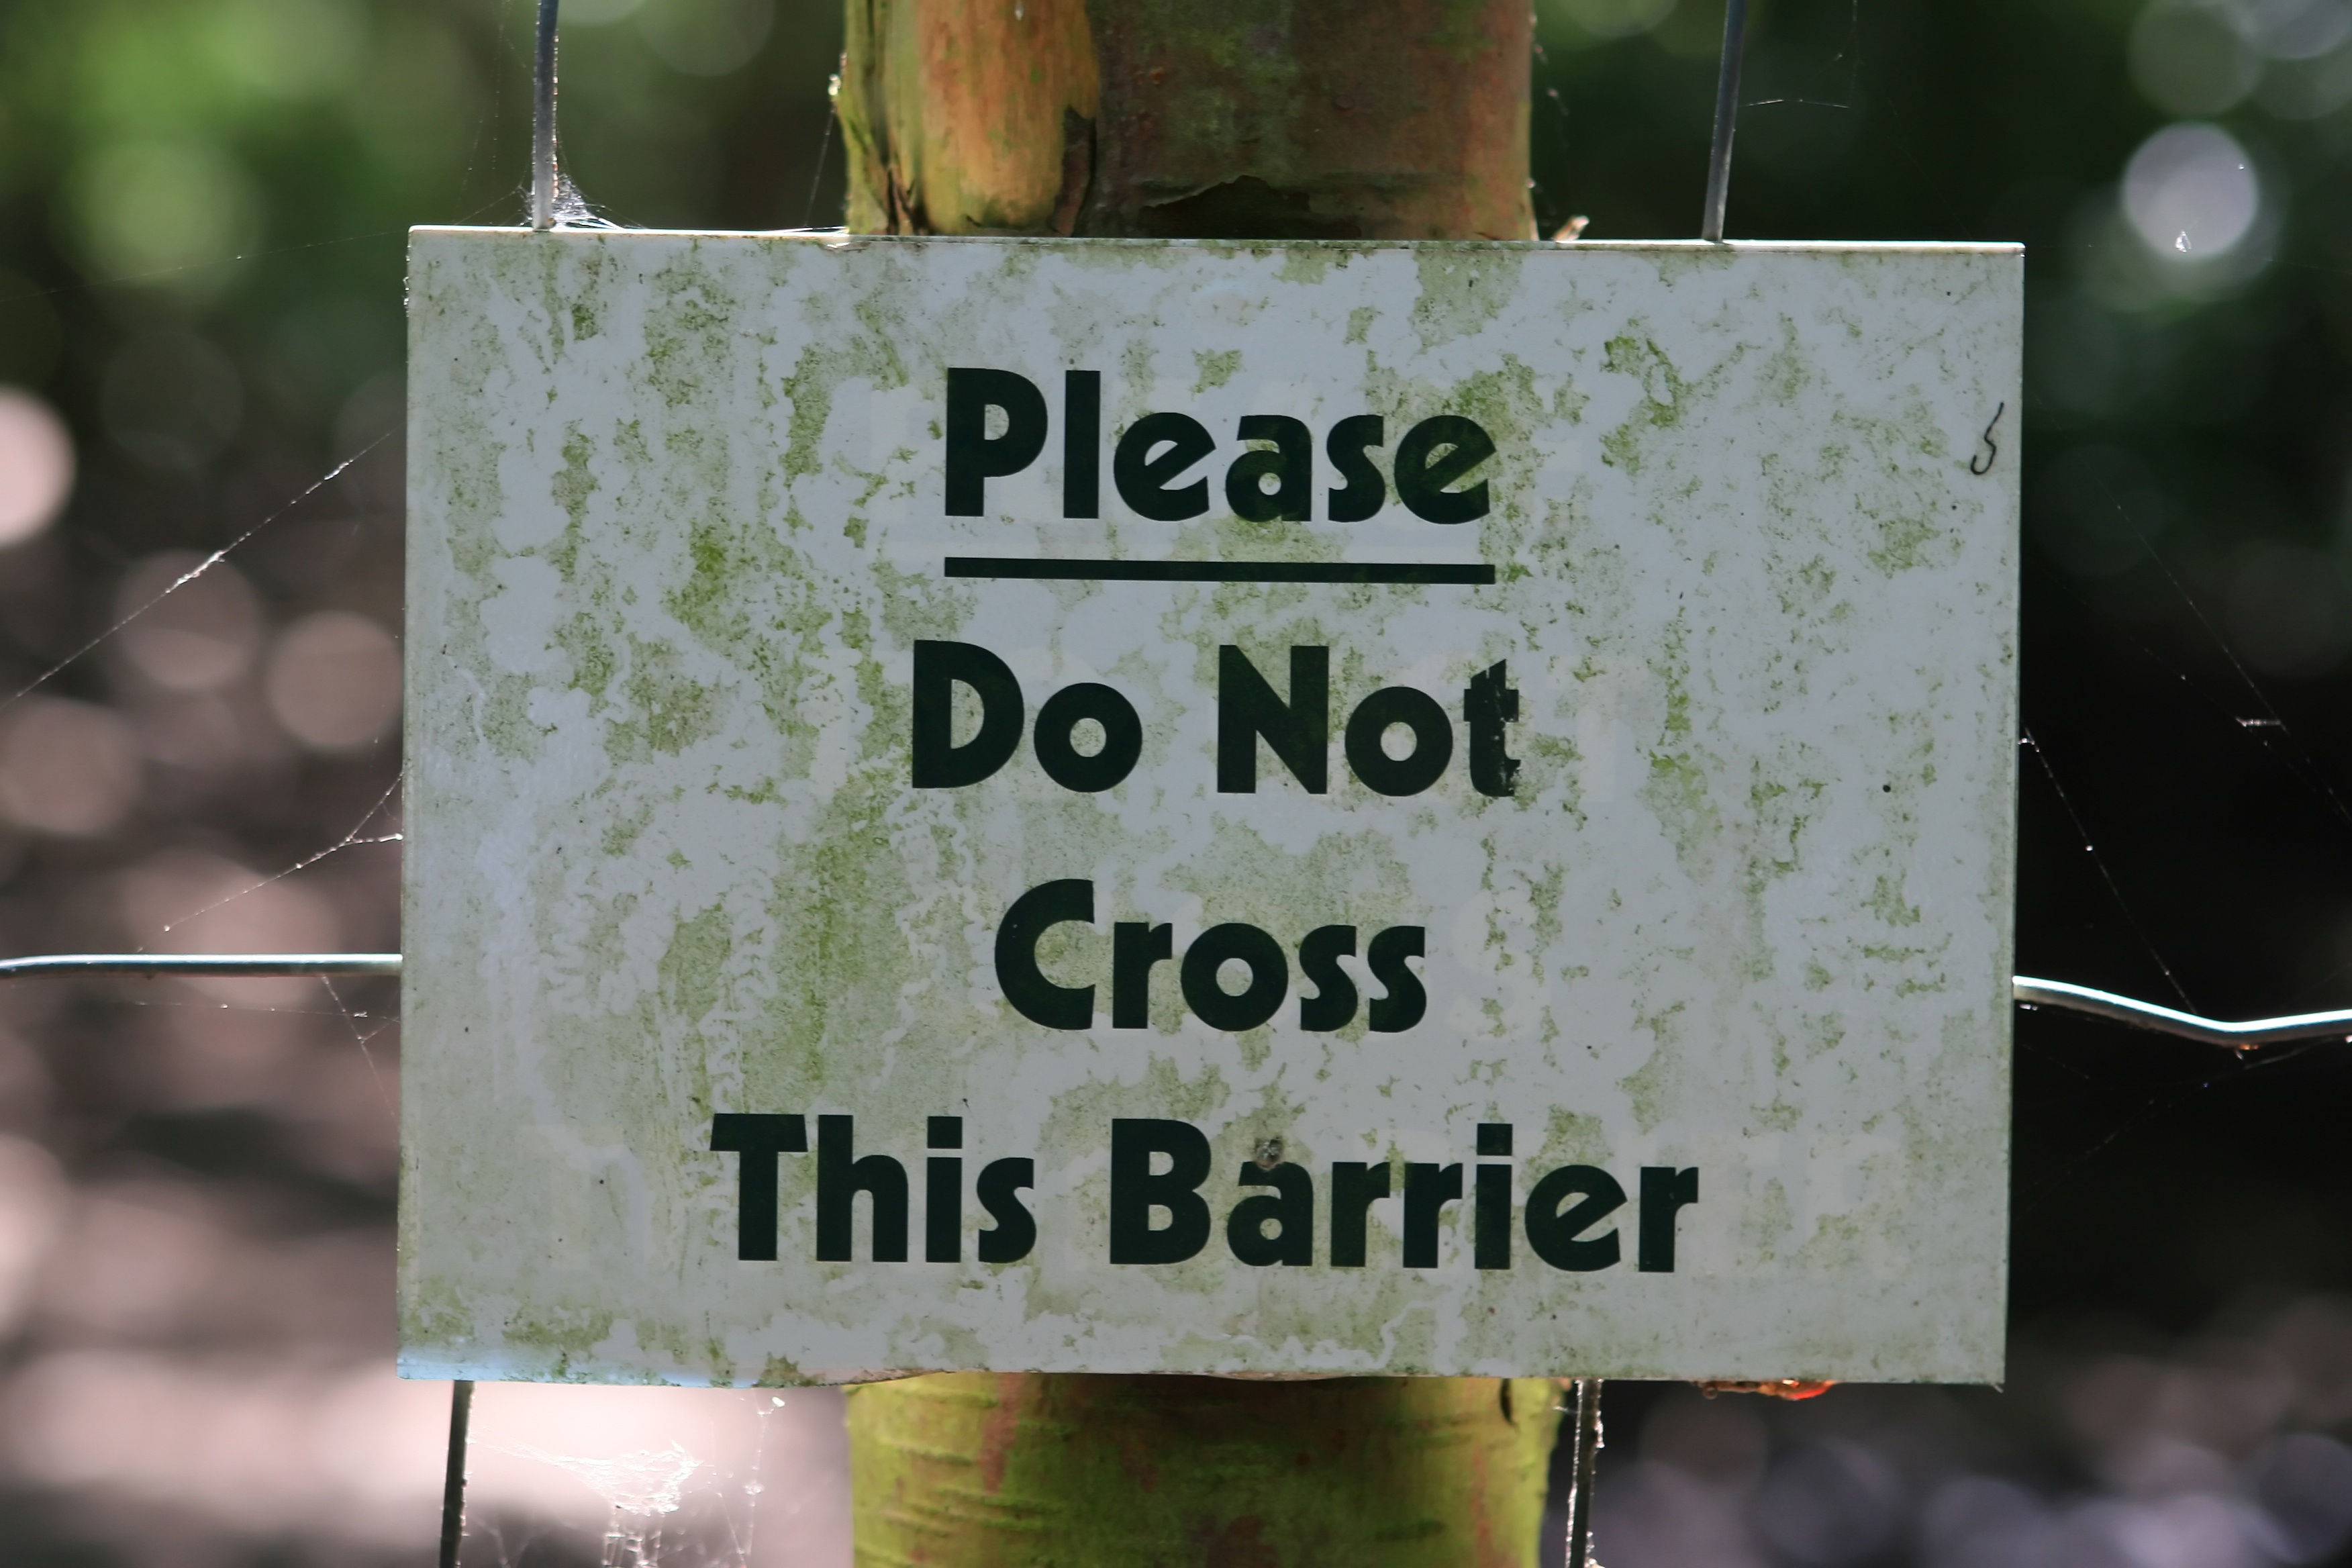
fence, post, farm, ad, sign, green, direction, symbol, street sign, cross, signage, note, text, animals, danger, safety, wait, poster, barrier, stop, not, warning, information, this, do, notice, please, dangerous, safe, info, pointer, announcement, announce, don t